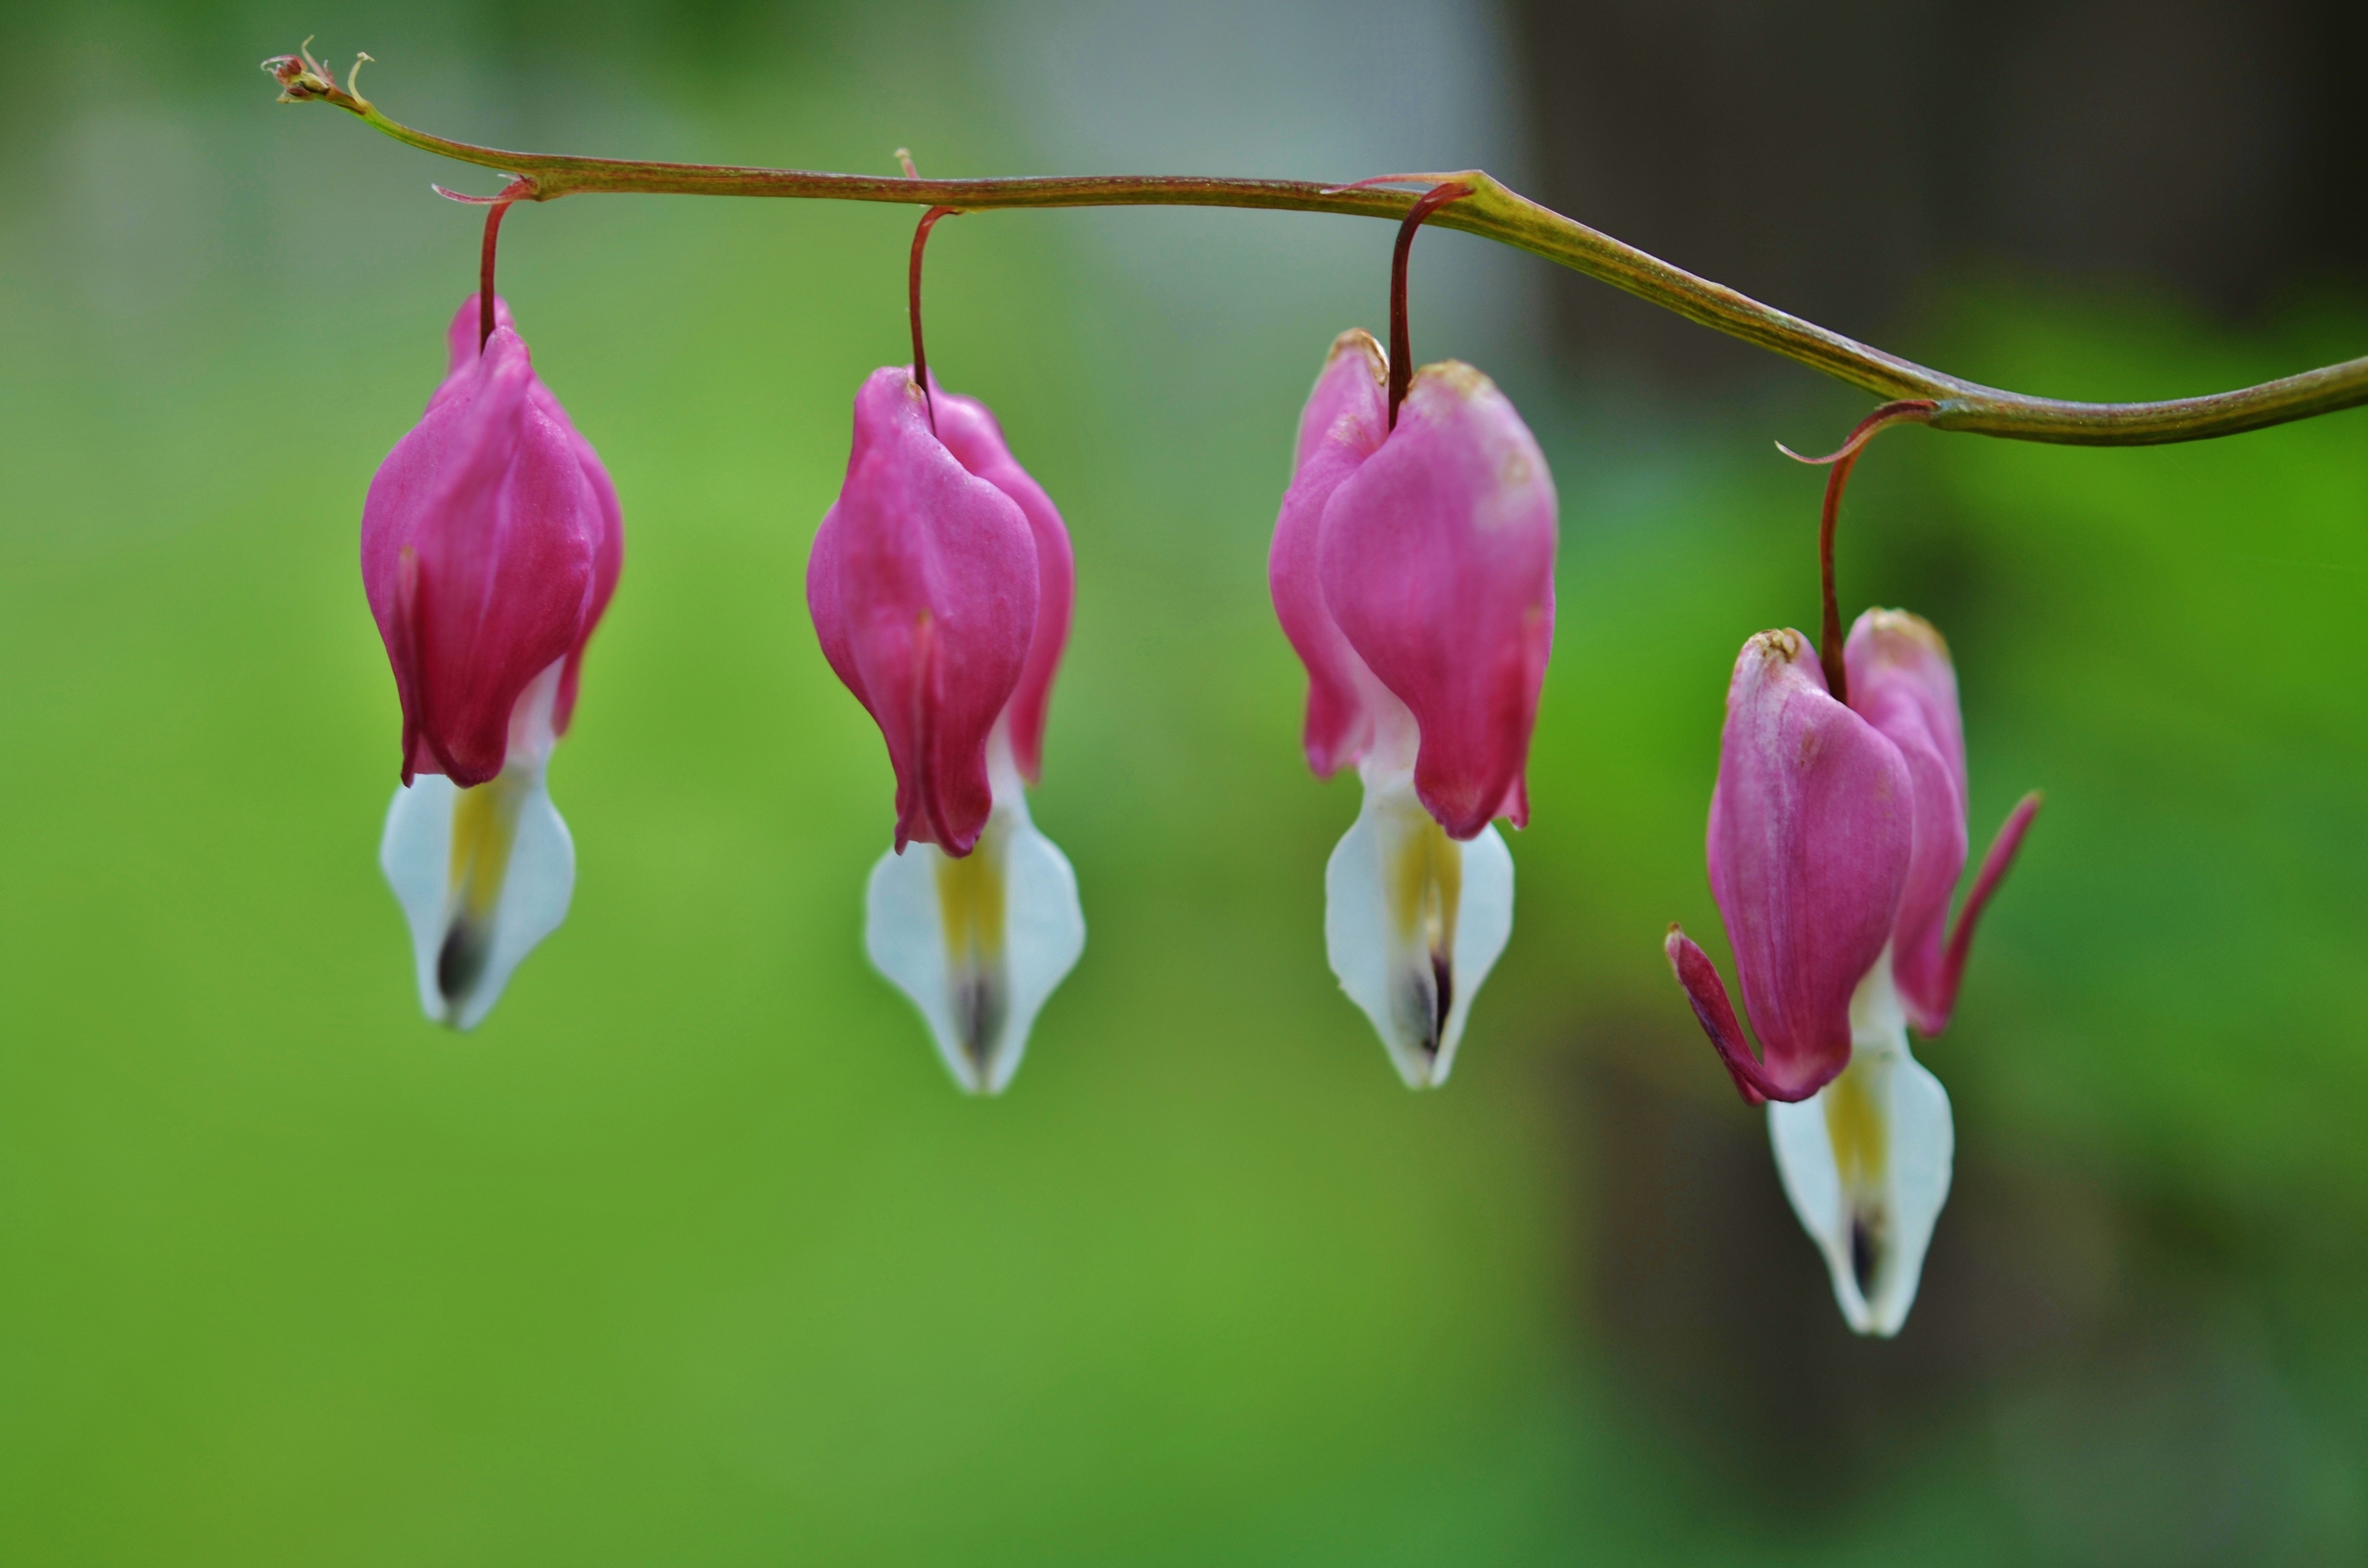
nature, blossom, plant, white, leaf, flower, petal, summer, green, natural, botany, garden, flora, wildflower, close up, bud, flower background, spring flower, macro photography, summer flowers, flowering plant, nature backgrounds, plant stem, land plant